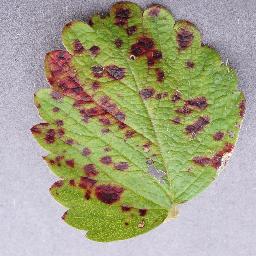
Label: Strawberry___Leaf_scorch